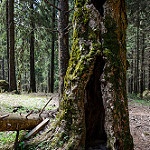
Label: forest